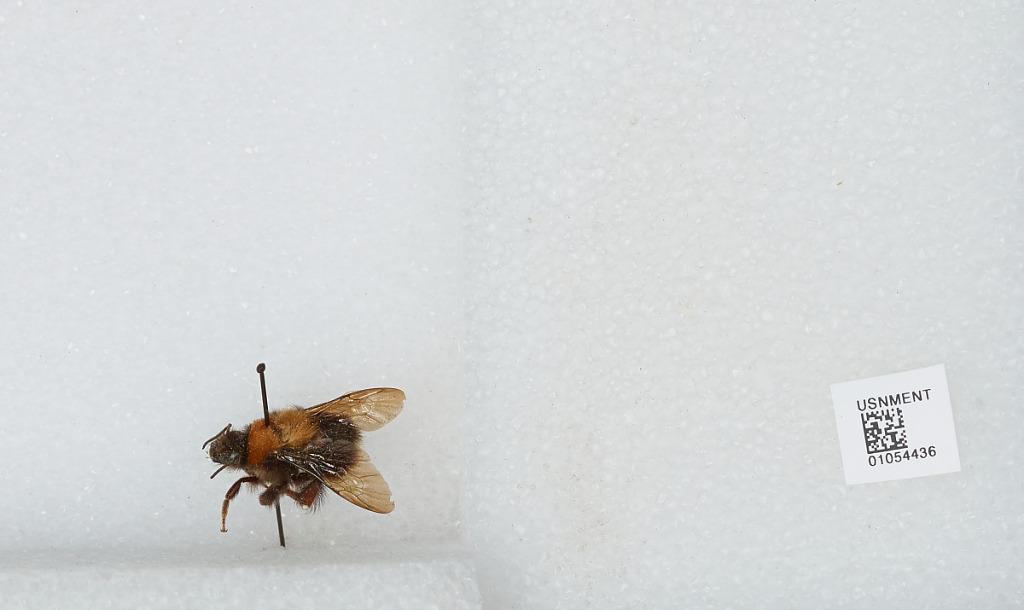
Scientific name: Bombus sp.